Natalie Buchanan

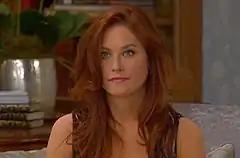
Melissa Archer as Natalie

Natalie Buchanan is a fictional character from the American soap opera "One Life to Live". After a brief appearance in 1986, the character was played by Melissa Archer, who made her first on-screen appearance on July 16, 2001 and remained on the show until its final episode on its online revival on August 19, 2013.